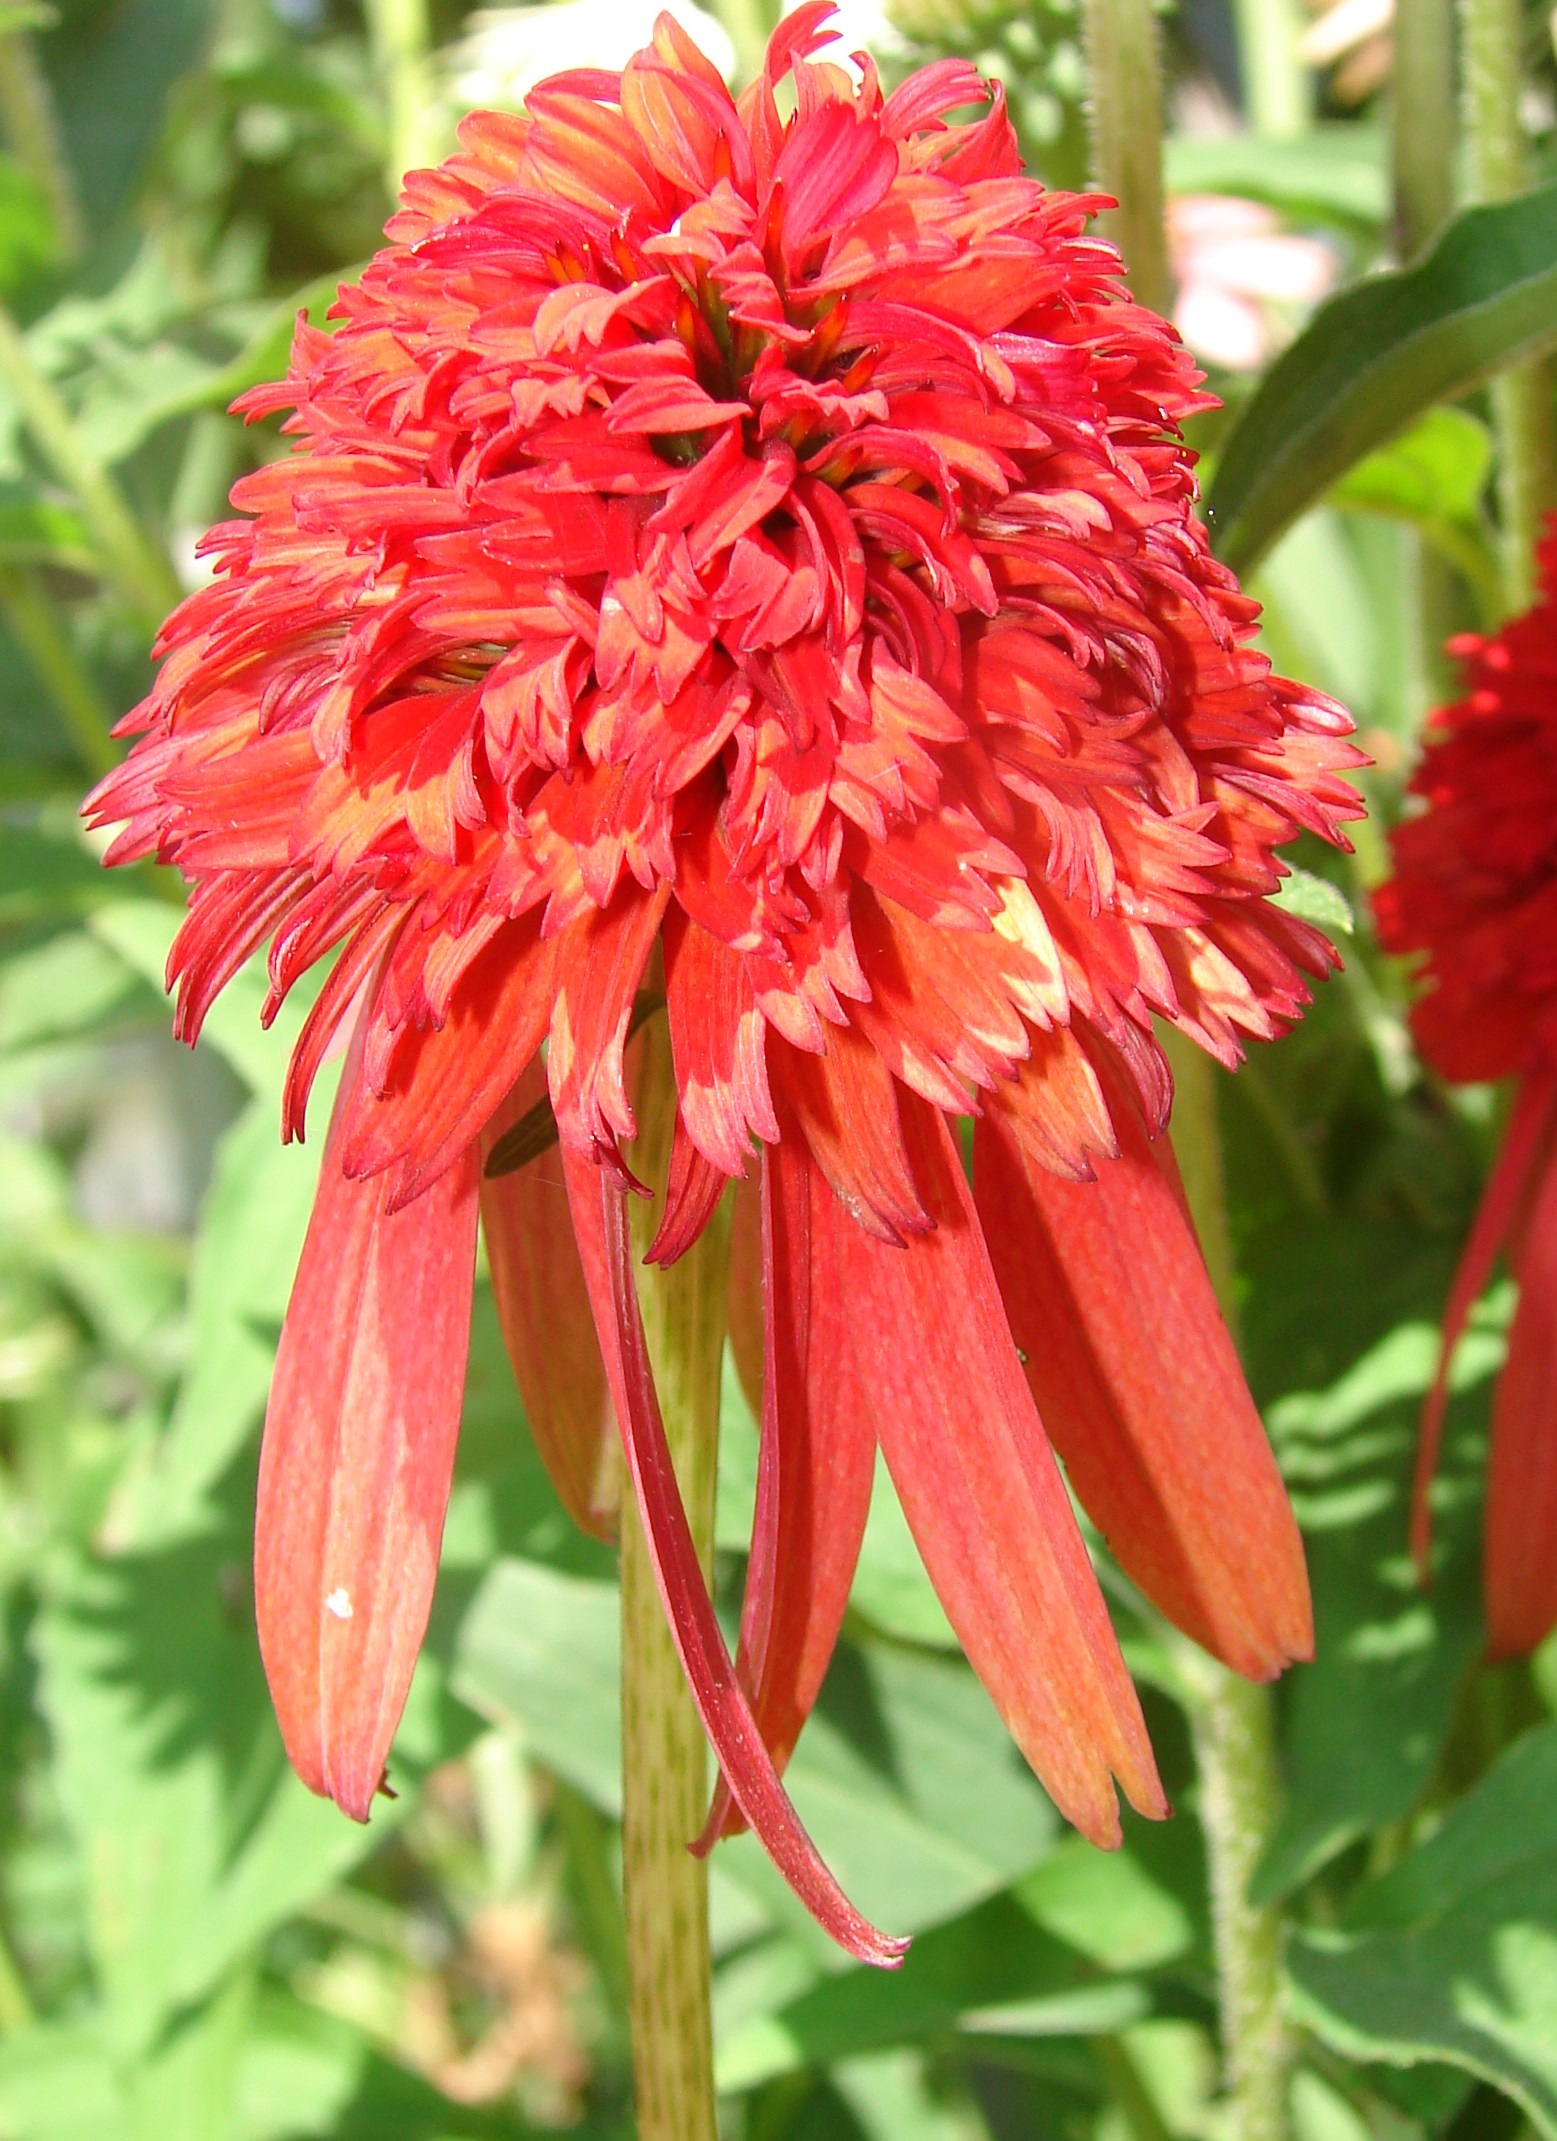
plant, flower, red, herb, botany, flora, dahlia, petals, hot, coneflower, echinacea, papaya, flowering plant, daisy family, annual plant, land plant, scarlet beebalm